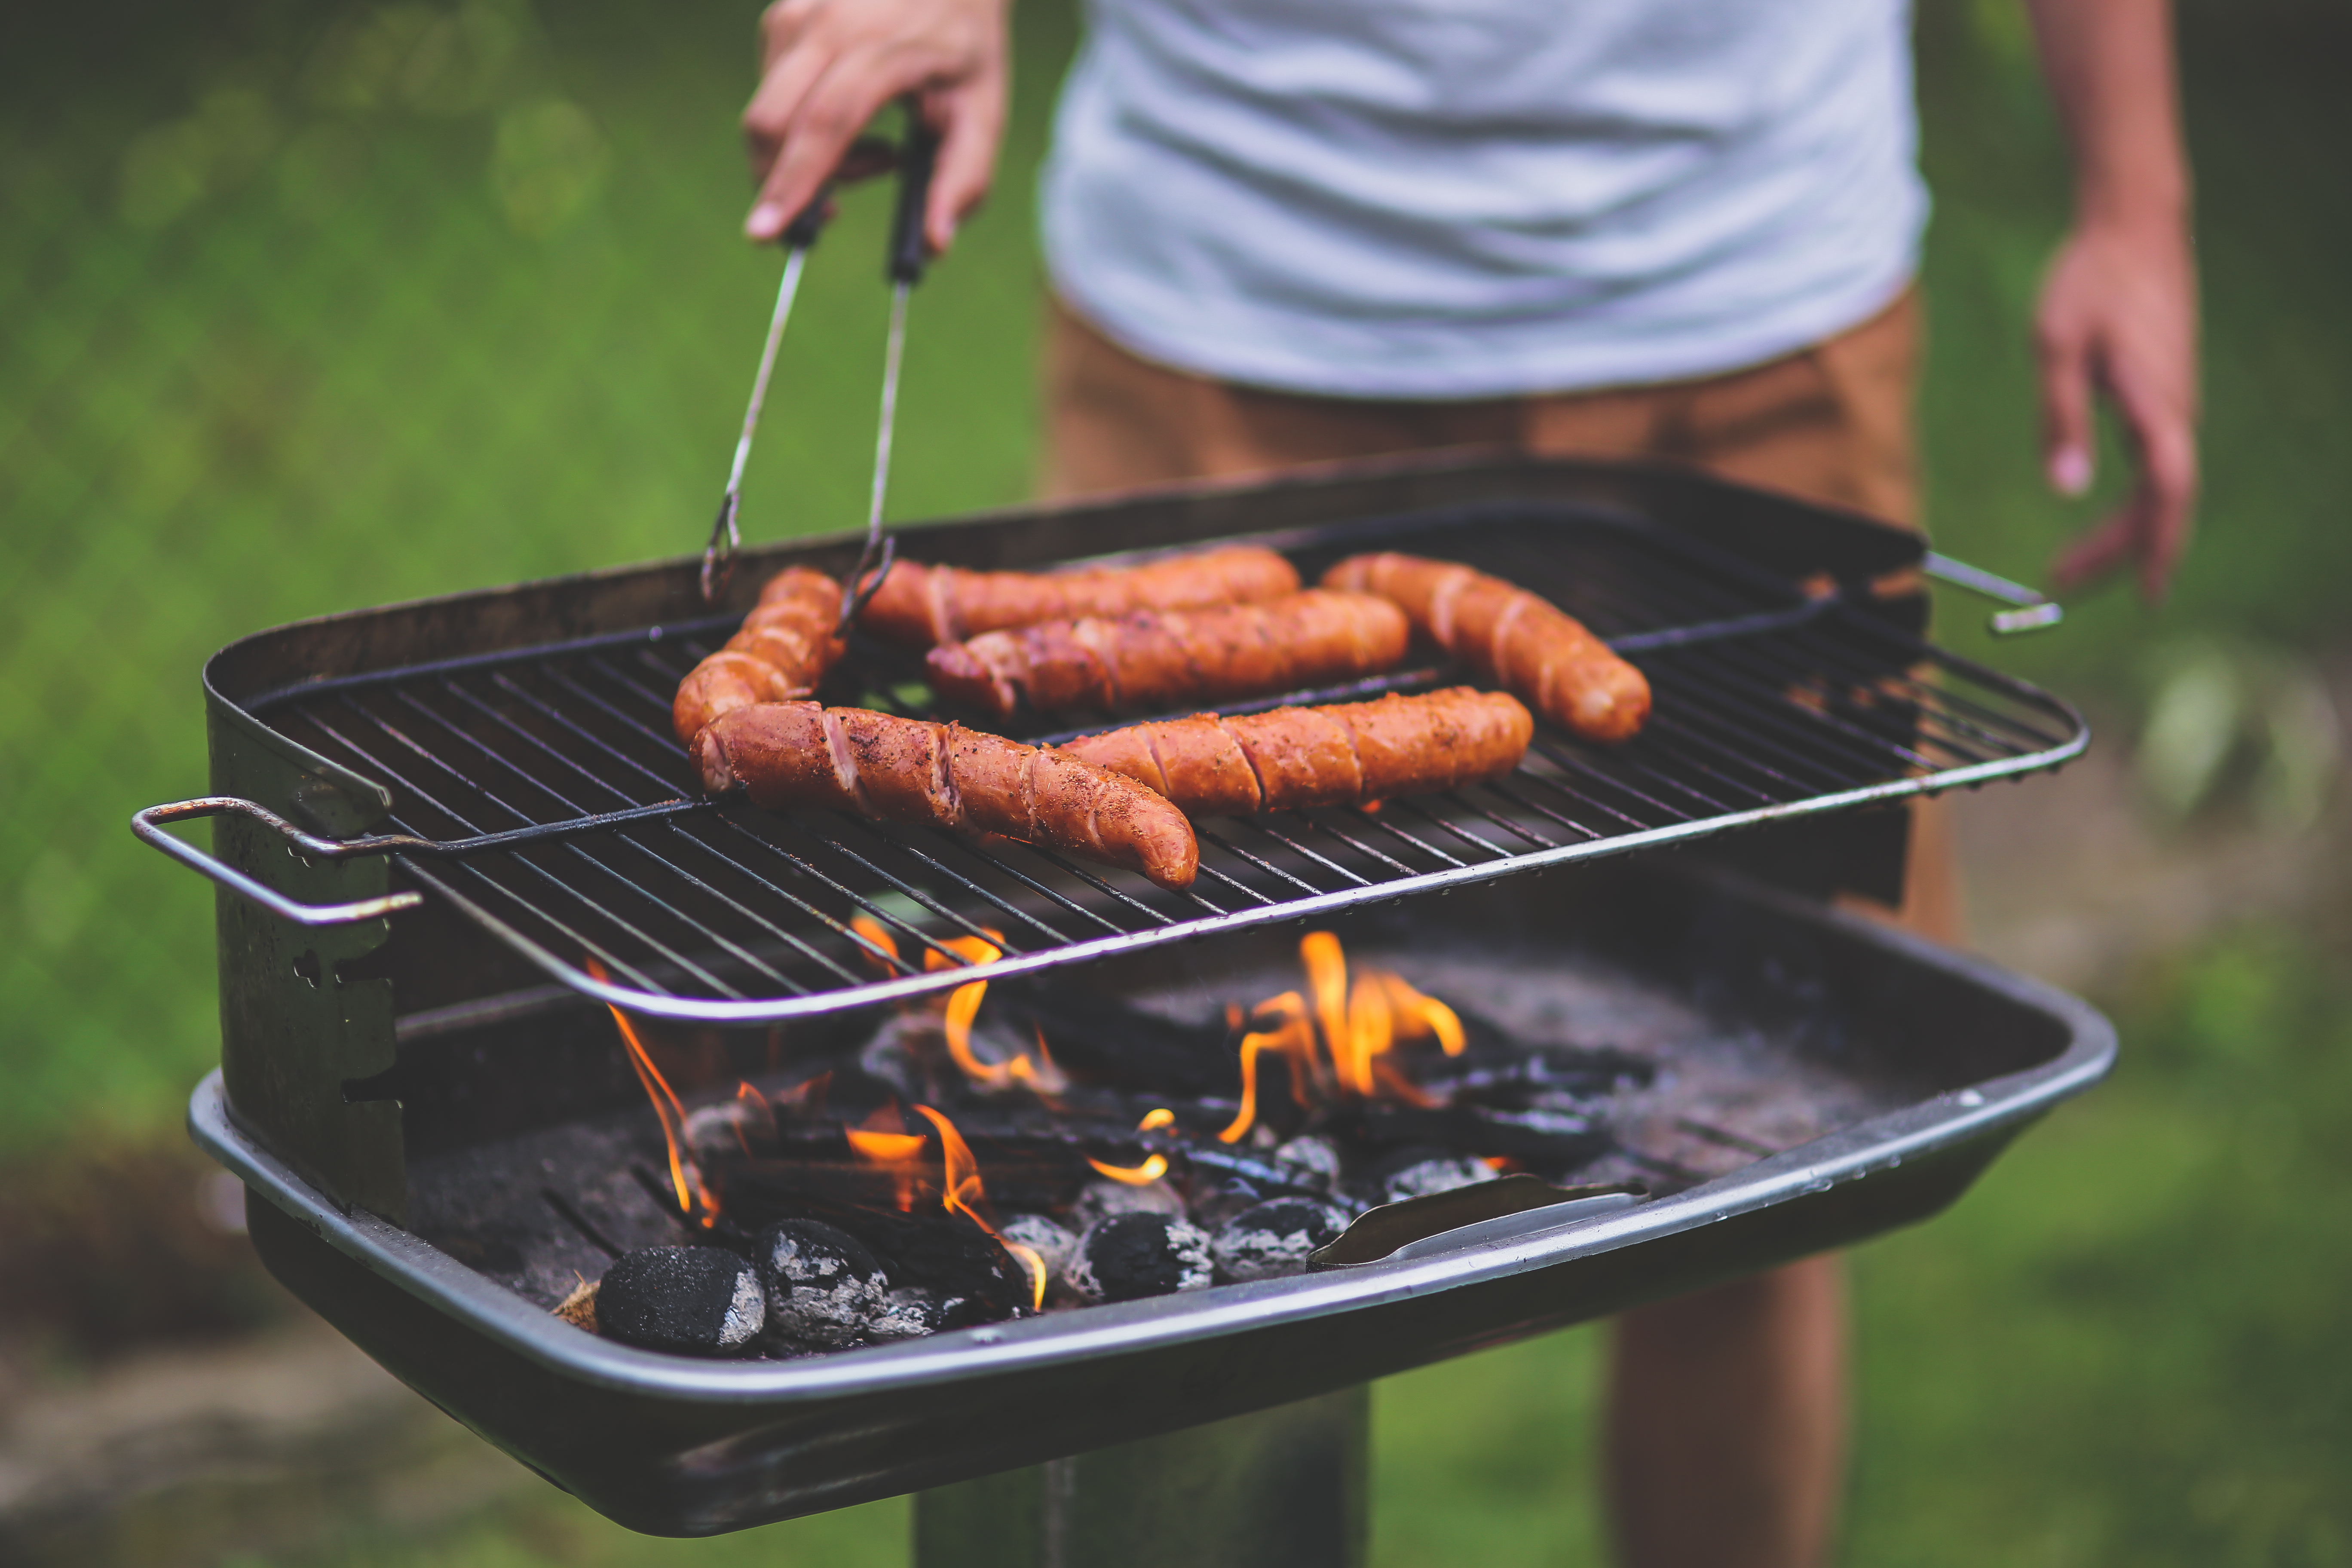
man, boy, dish, meal, food, cooking, fire, human, meat, barbecue, cuisine, delicious, heat, chef, cook, grill, asian food, tasty, roasting, yummy, foodporn, sausages, grilling, coals, barbecue grill, human action, outdoor grill, animal source foods, churrasco food